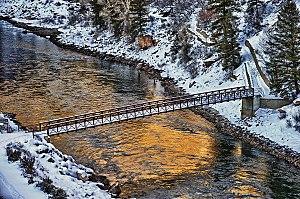
Le Mesa Creek Trail est un sentier de randonnée américain dans le comté de Montrose, au Colorado. Il est entièrement situé au sein du Black Canyon of the Gunnison et protégé dans la Curecanti National Recreation Area.
Le réservoir Crystal est un lac de barrage américain dans le comté de Montrose, au Colorado. Situé à 2 180 mètres d'altitude sur le cours de la Gunnison, en aval du réservoir Morrow Point, il a été créé par le barrage Crystal. Il est protégé au sein de la Curecanti National Recreation Area.